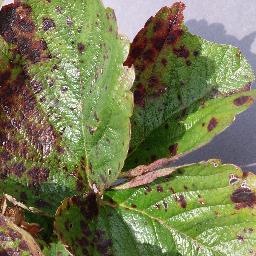
Label: Strawberry___Leaf_scorch